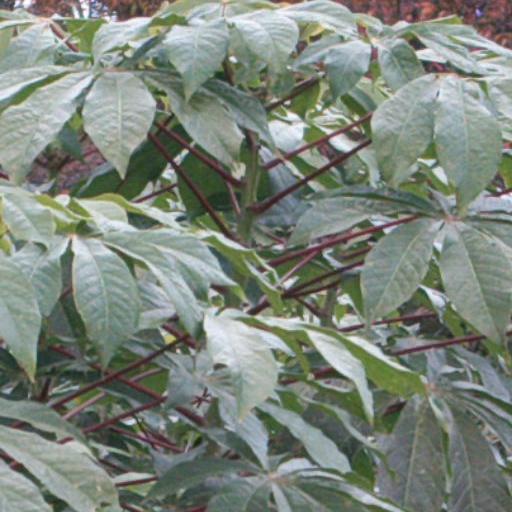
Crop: cassava